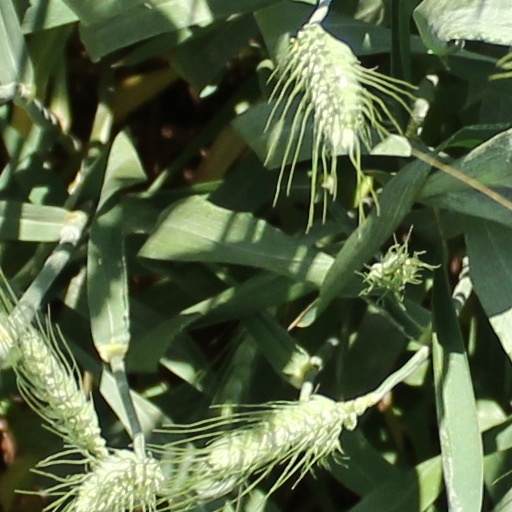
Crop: wheat